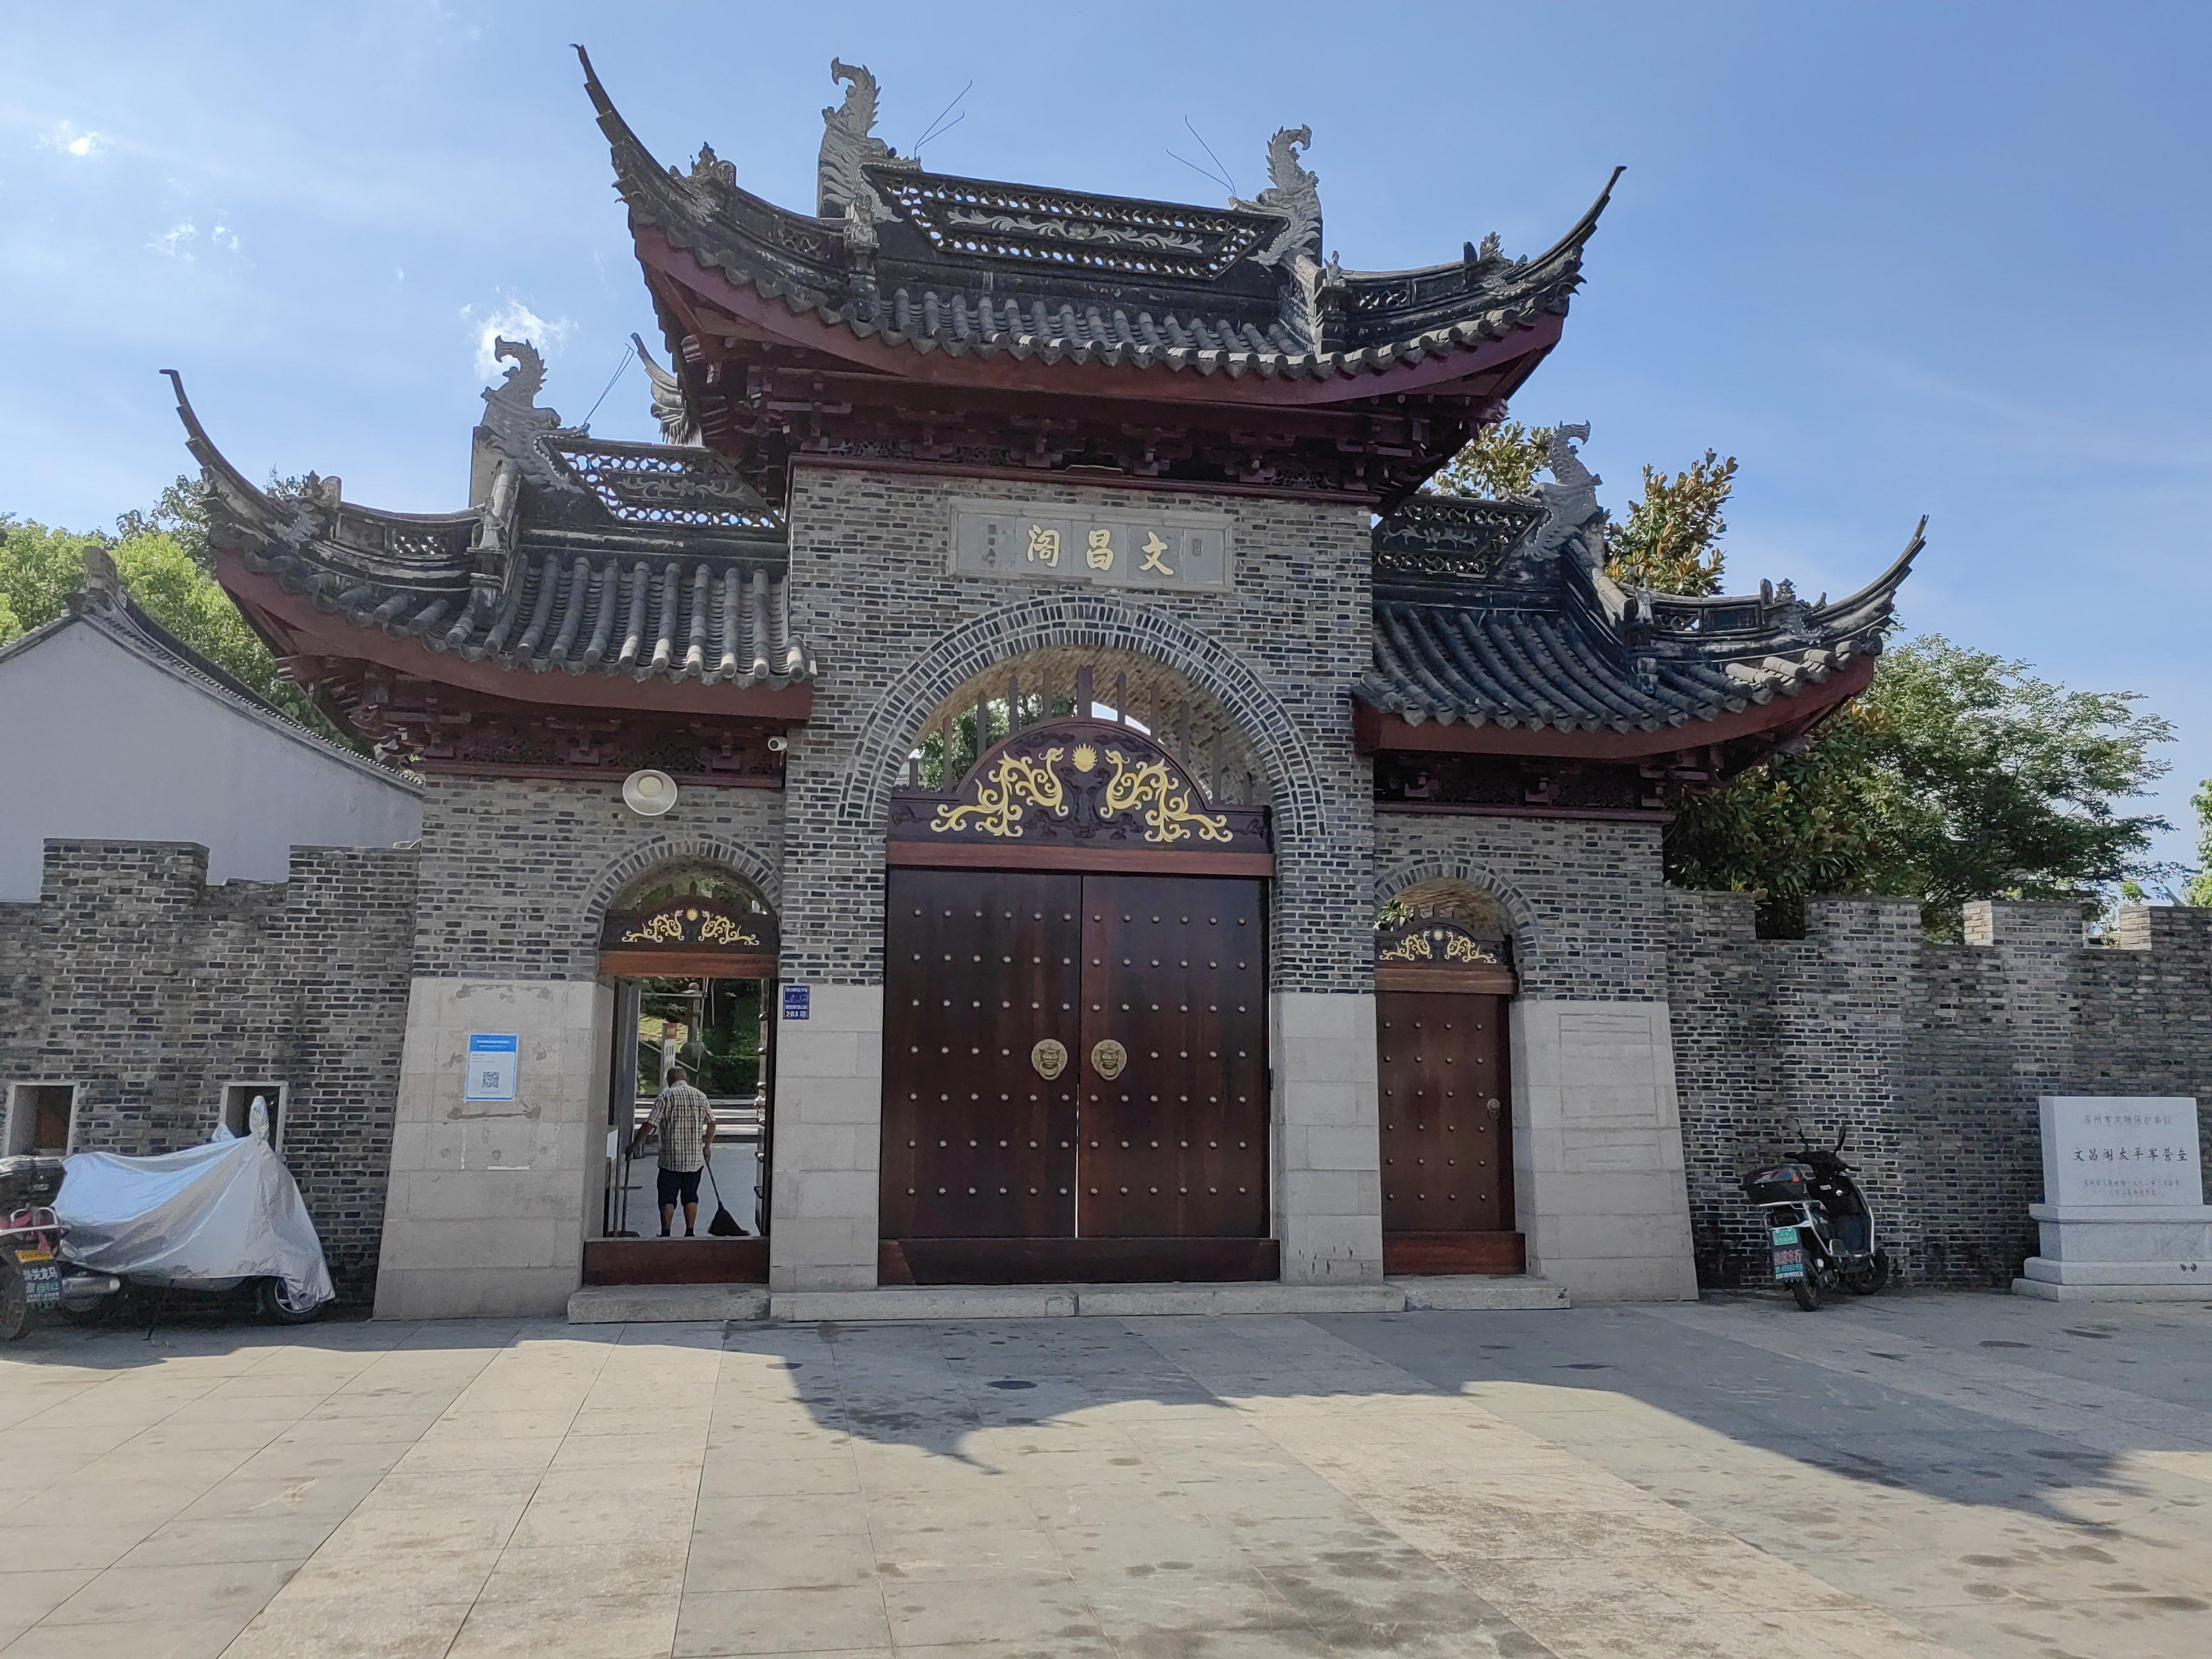
地标名称：文昌阁
所在城市：苏州市·虎丘区